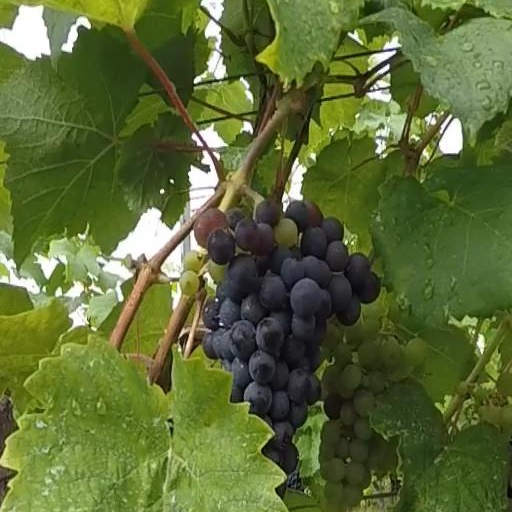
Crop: grape